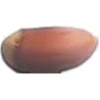
Label: hazelnut